John Idan

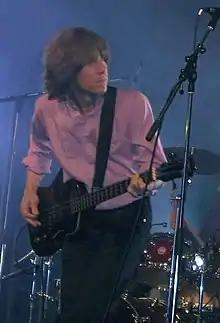
Idan with the Yardbirds in 2006

John Idan is an American guitarist and vocalist, best known for his work with the Yardbirds, the McCarty Band, and his own bands, the John Idan Group and the Top Topham – John Idan Band.